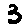
Label: 3